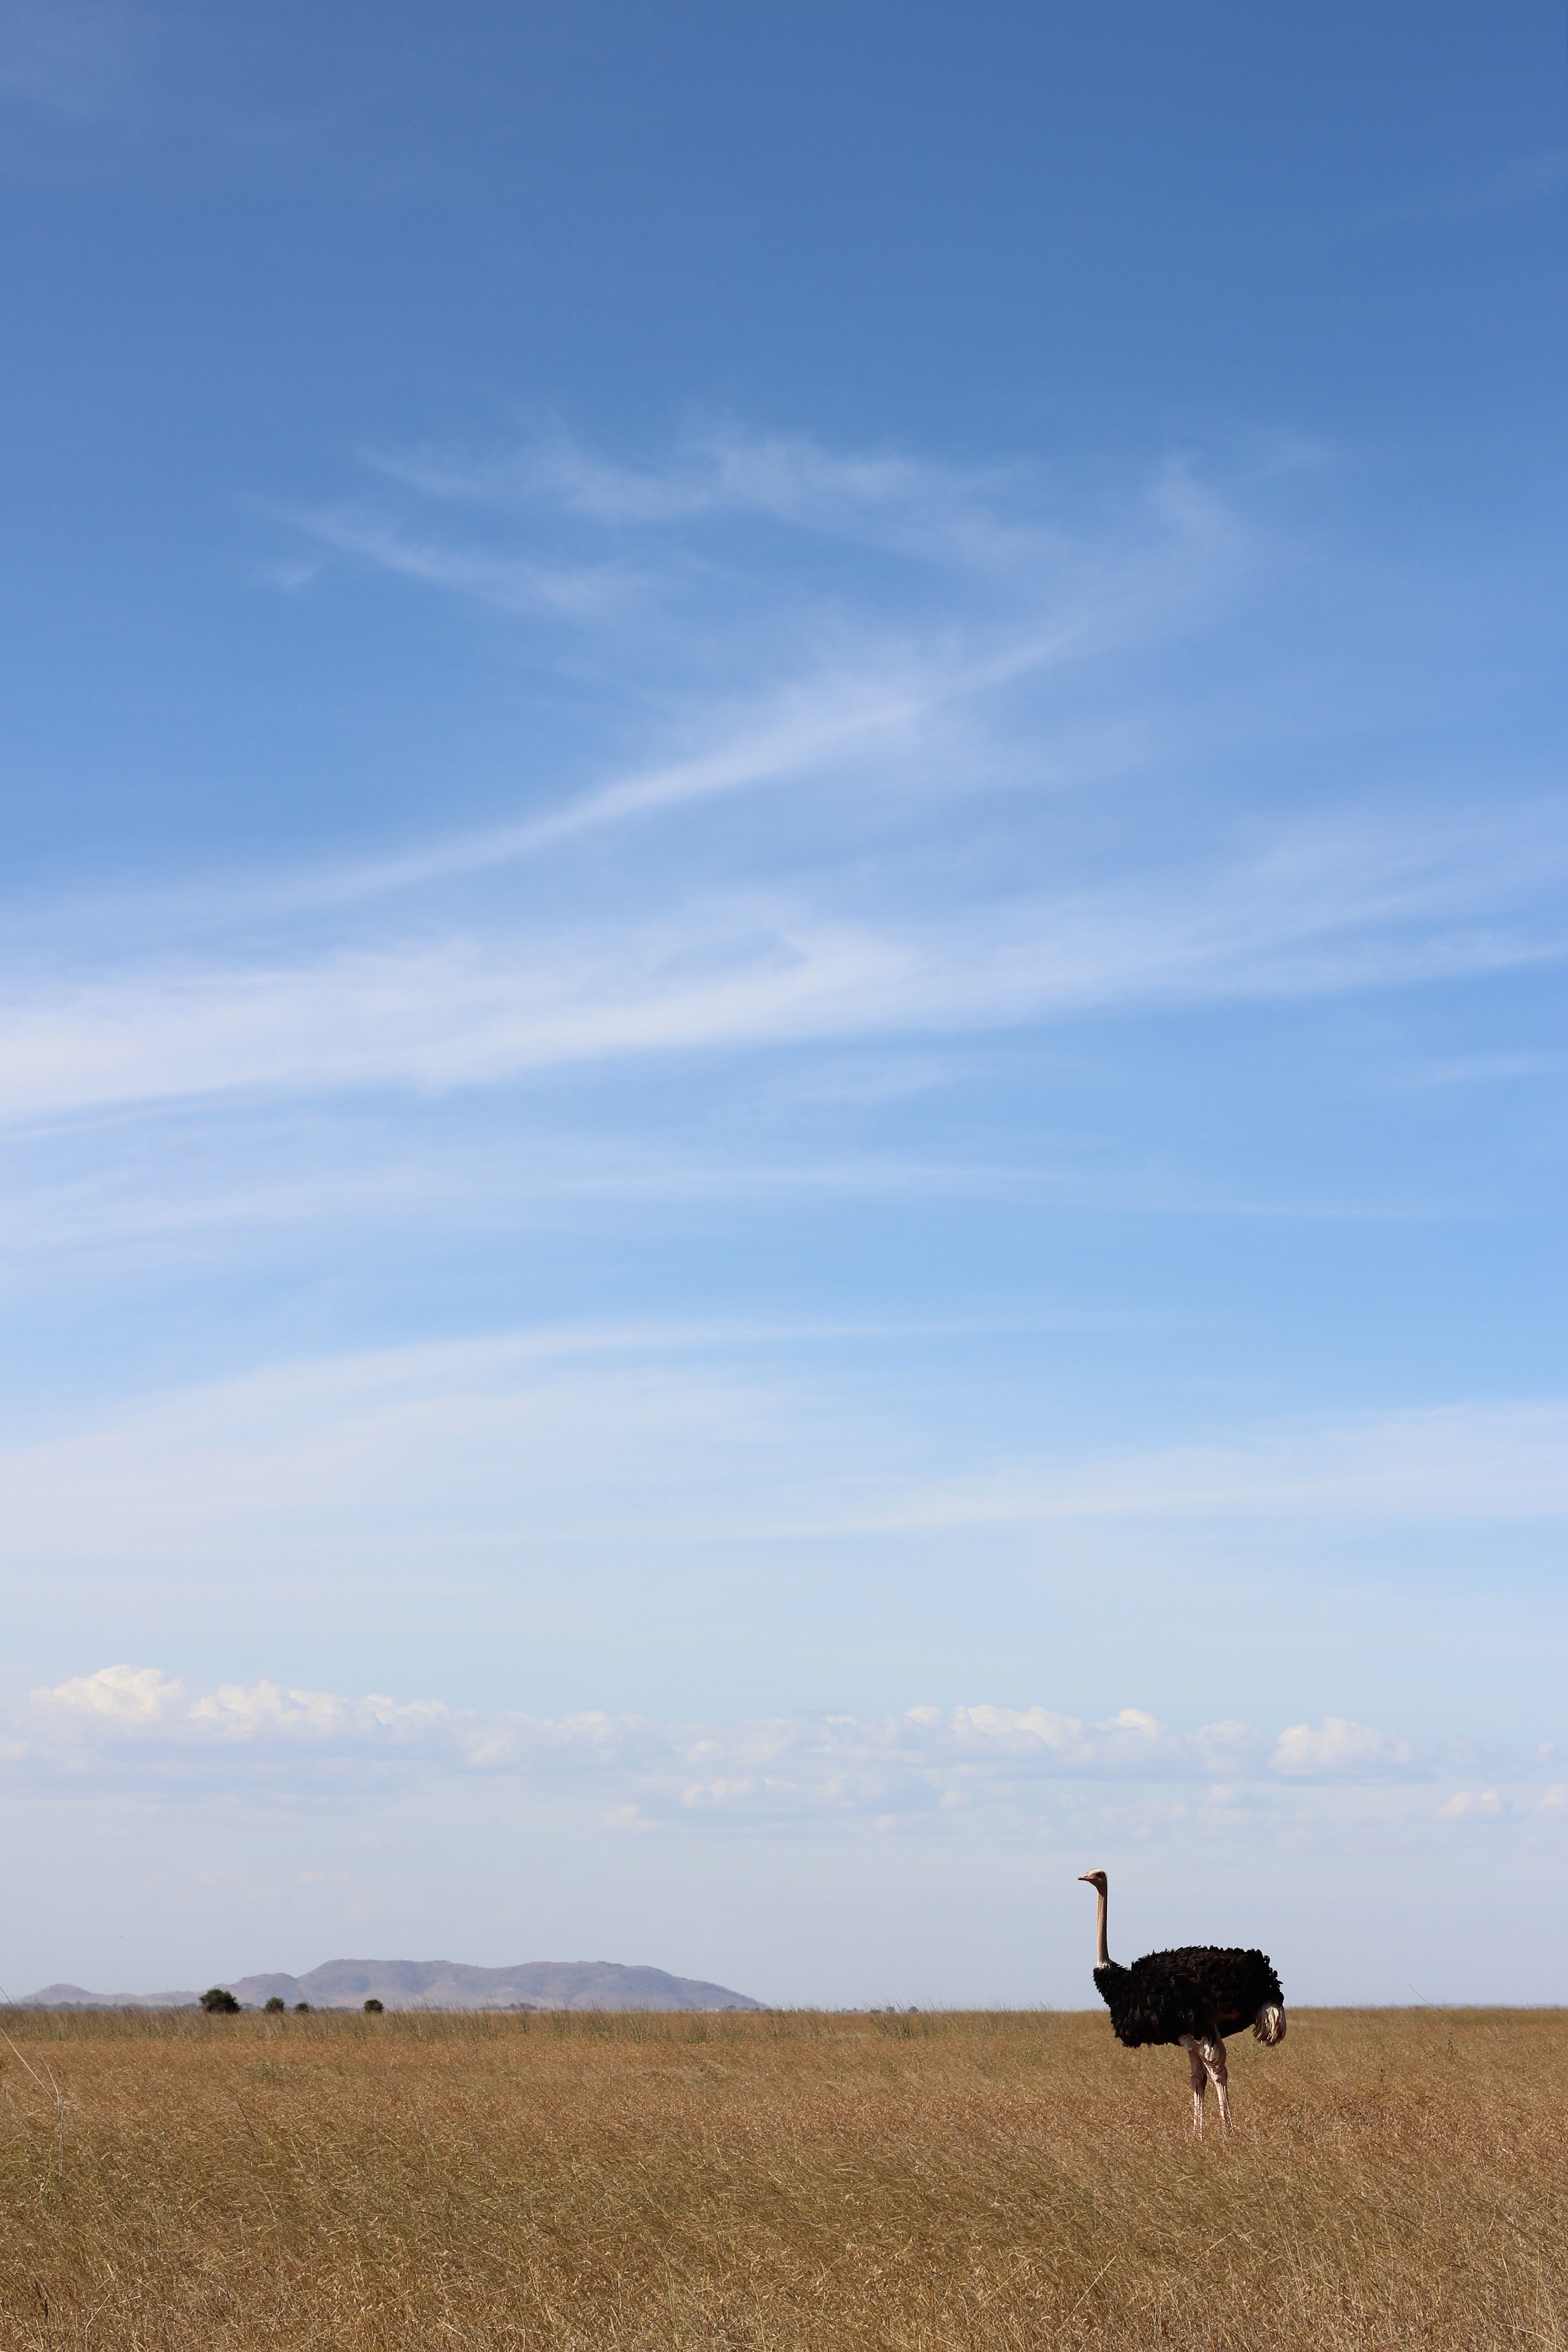
landscape, nature, grass, horizon, bird, sky, field, prairie, pasture, agriculture, ostrich, plain, grassland, habitat, ecosystem, steppe, rural area, natural environment, grass family